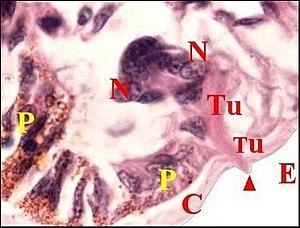
Organe gonoporal de Chiracanthium punctorium en coupe histologique
L'appareil épigastrique des araignées est un complexe anatomo-fonctionnel situé au niveau de l'orifice génital ou gonopore des Aranéides mâles. Il comporte des organes sécréteurs exocrines prégonoporaux pourvus de fusules comme les glandes séricigènes, des sensilles mécanoréceptrices et des glandules à phéromones. Il joue un rôle important dans le processus de la transmission spermatique.